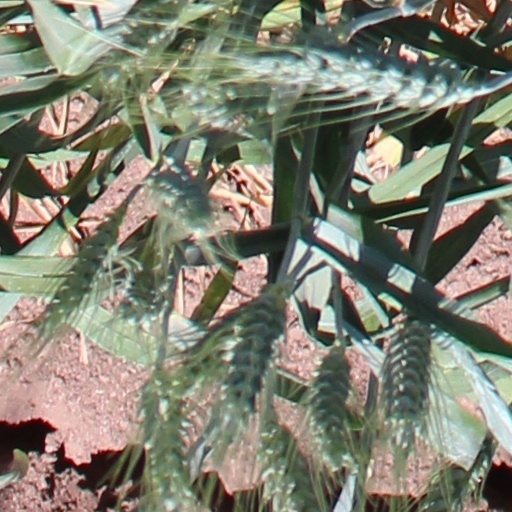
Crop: wheat